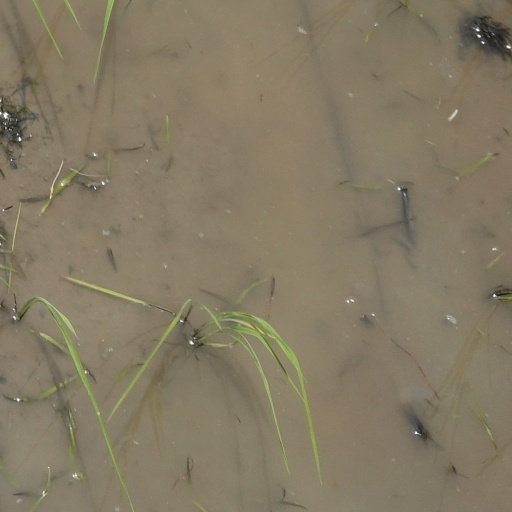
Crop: rice